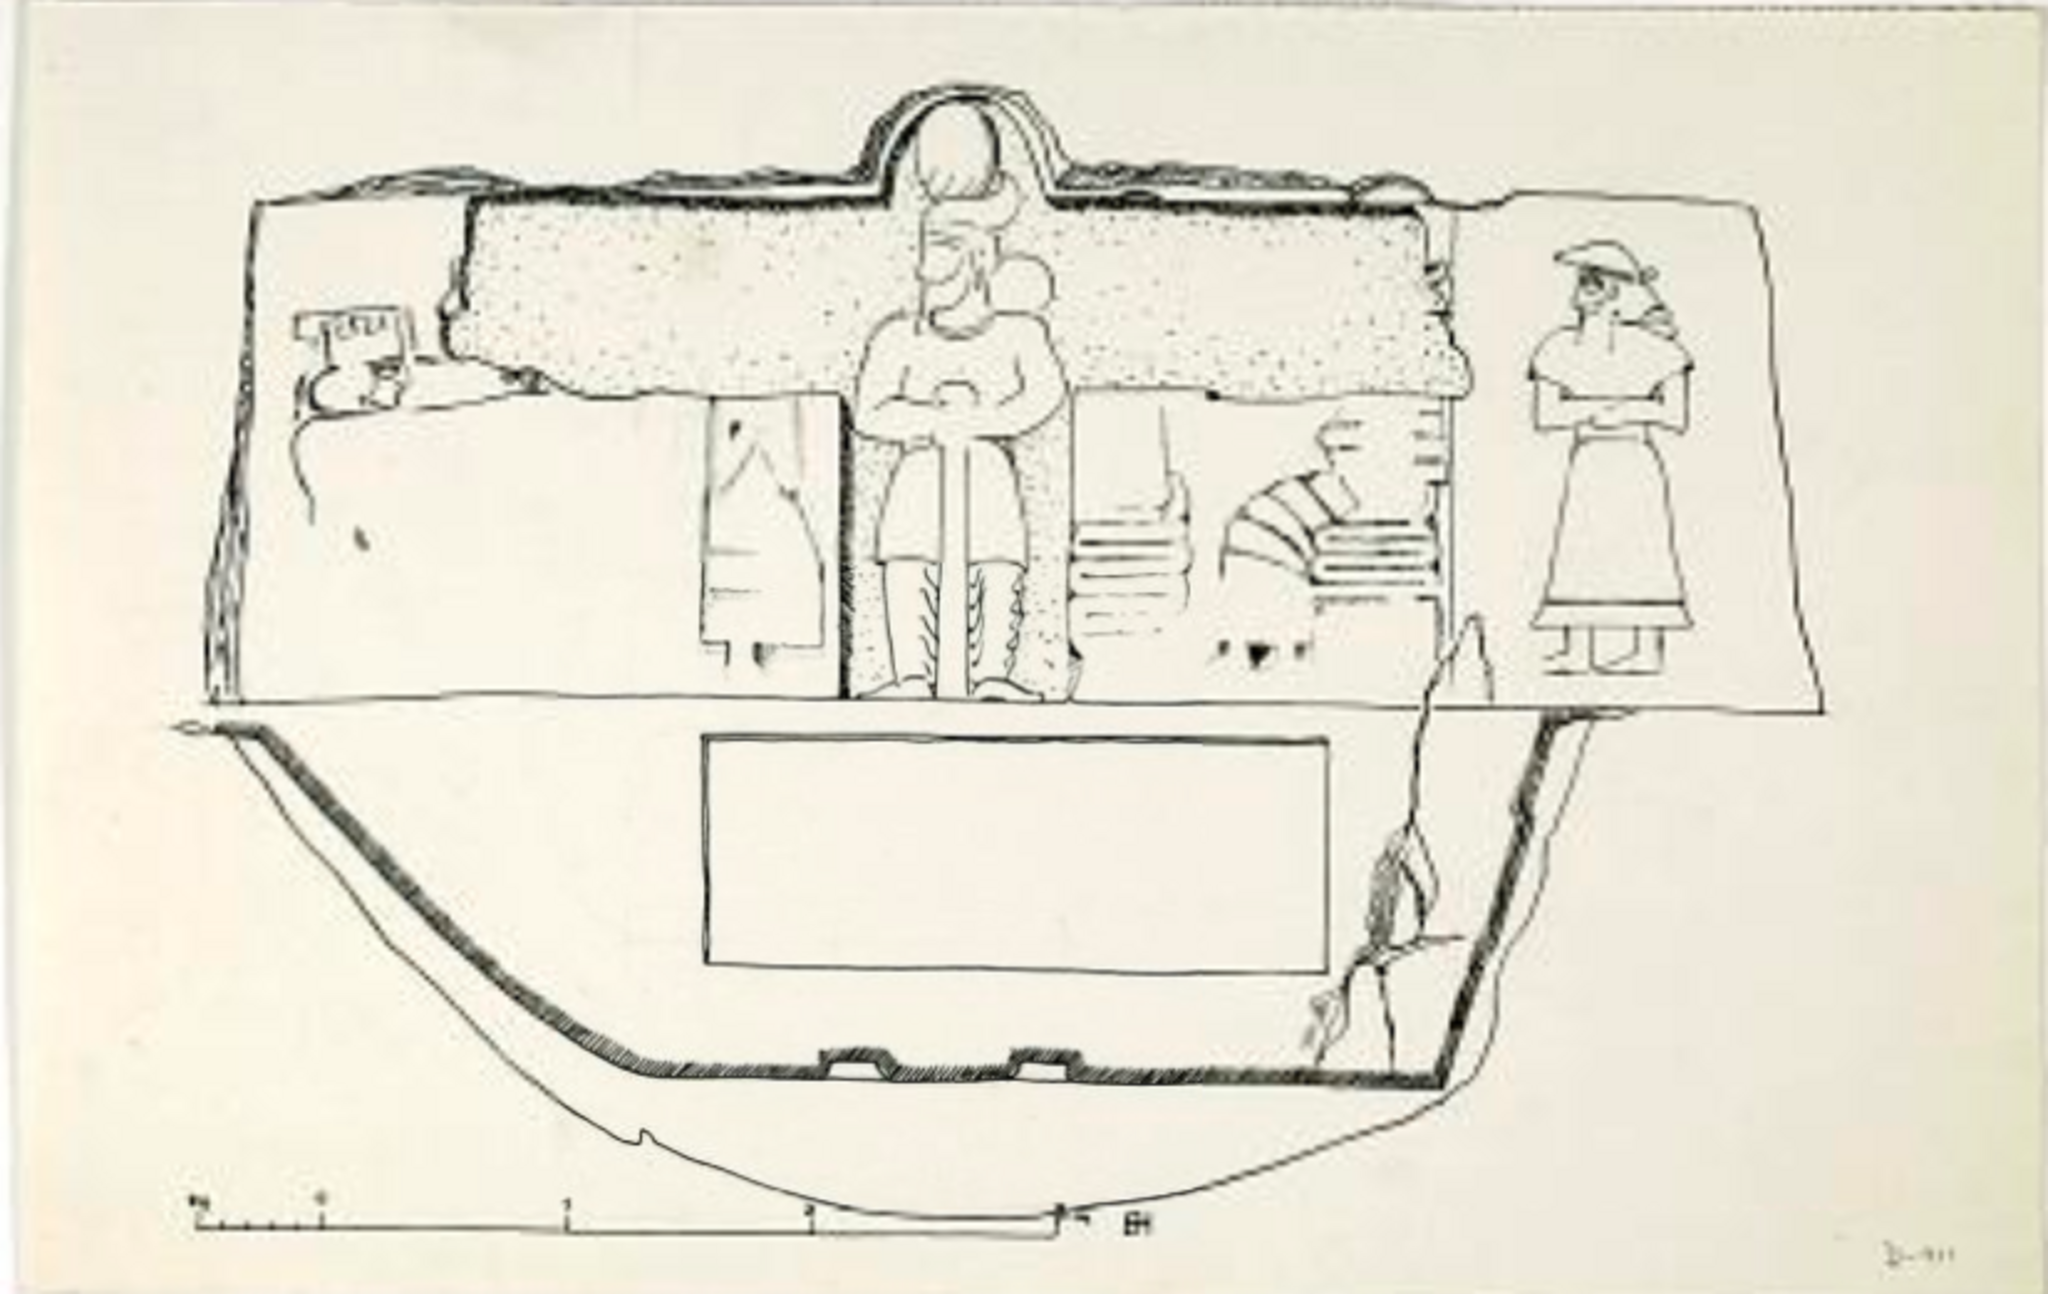
Title: Ilami Naqshe Rostam
Description: نقش عیلامی موجود در نقش رستم
Date: 2012-04-23
Categories: Ernst Herzfeld, Elamite relief in Naqsh-e Rustam, PD Old, CC-PD-Mark, PD-old missing SDC copyright status, Drawings of Naqsh-e Rustam